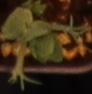
Label: Field Pea